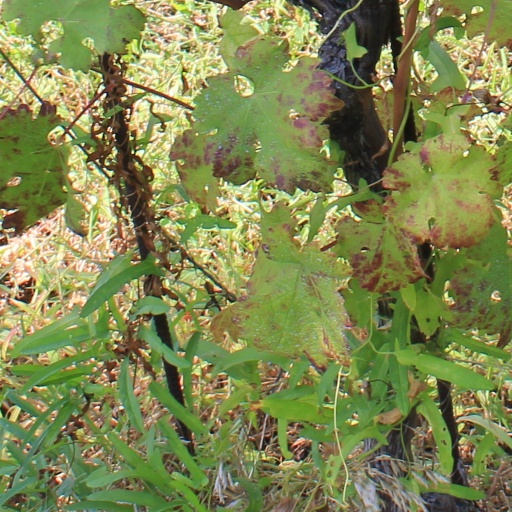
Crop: grape